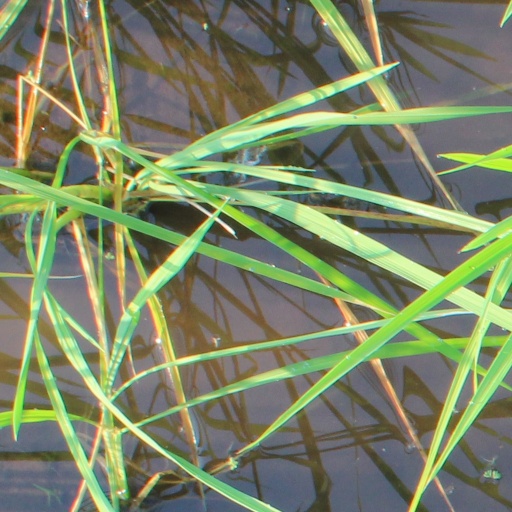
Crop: rice